Michael E. Reynolds

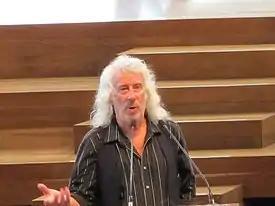
Reynolds in 2011

Michael E. Reynolds (born 1945) is an American architect based in New Mexico, known for the design and construction of "earthship" passive solar houses. He is a proponent of "radically sustainable living". He has been a critic of the profession of architecture for its adherence to conventional theory and practice, and he advocates the reuse of unconventional building materials from waste streams, such as automobile tires, and is known for designs that test the limits of building codes.